Straight Corporation

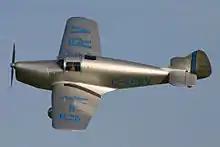
Miles M.11A Whitney Straight G-AERV (never owned by Straight Corporation)

Wanting to provide a modern, comfortable and economical monoplane for his flying clubs, Straight commissioned FG Miles to design a side-by-side seating touring aircraft, which became the Miles M.11A, named the Whitney Straight. This proved to be an excellent and popular aircraft, and 50 were built from April 1936 to April 1938, and Straight Corporation did buy several. A company called Whitney Straight Ltd was formed to market the aircraft.